City of Doncaster

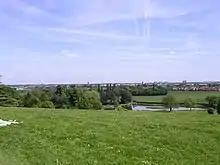
View from Cusworth Hall towards Doncaster

In terms of television, the area is served by BBC Yorkshire and ITV Yorkshire broadcasting from the Emley Moor transmitter.